Foreign relations of the Axis powers

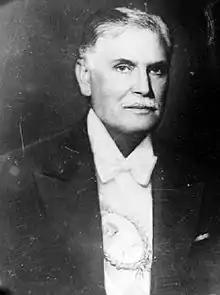
Ramón Castillo, President of Argentina, 1942–1943.

During the early years of World War II, Argentina maintained close relations with the Axis powers while officially remaining neutral. These close relations with the Axis irritated the United States, which cancelled weapons shipments to the country while increasing shipments to Argentina's neighbour, Brazil, in an attempt to pressure the Argentine government to abandon its ties with the Axis. Newly elected president Ramón Castillo drew Argentina closer to the Axis; in 1942, Argentina approached Germany with a request to purchase airplanes, weapons, and other equipment. Argentine General Domingo Martínez claimed that President Castillo was concerned over the country's relations with Brazil, with Argentina facing an ultimatum from the US. The Argentine government feared a potential invasion by Brazil, Chile and Uruguay backed by the US. Castillo was initially determined to resist, and openly joined the Axis, believing that Argentina's geography would allow it to withstand war. Upon Brazil joining the Allied powers in August 1942, Argentina declared itself a non-belligerent, while still negotiating with Germany for weapons. Castillo believed that the Axis would triumph in World War II.